Kamara's Tree

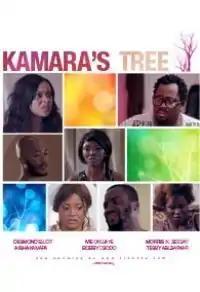
Film poster

Kamara's Tree is a 2013 Nigerian comedy drama film, directed by Desmond Elliot, starring Desmond Elliot, Lydia Forson, Ivie Okujaye, Tessy Abubakar, Bobby Obodo, Ginnefine Kanu, Morris K Sesay and Dabota Lawson. Set and filmed in Freetown, Sierra Leone, the movie tells the story of a family gathering for the wedding of one of their members, whom the rest of the family has not seen for many years; each of the members must navigate the diverse behaviours of the others as a result.